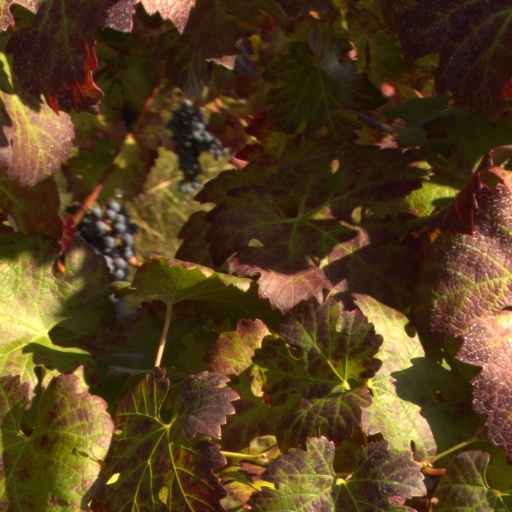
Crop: grape